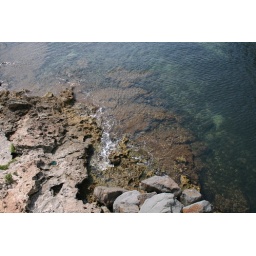
This was a view over a bridge just before getting to a beach it had the harbour right next to it.